Baegyang-ri station

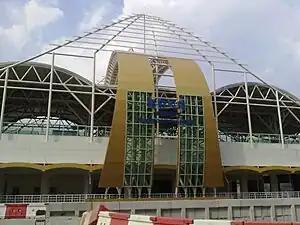

Baegyang-ri station is a railway station of the Gyeongchun Line in Namsan-myeon, Chuncheon, Gangwon Province, South Korea. Its station subname is "Elysian Gangchon" where the entrance to Elysian Gangchon is nearby and is located at the Bukhan River.